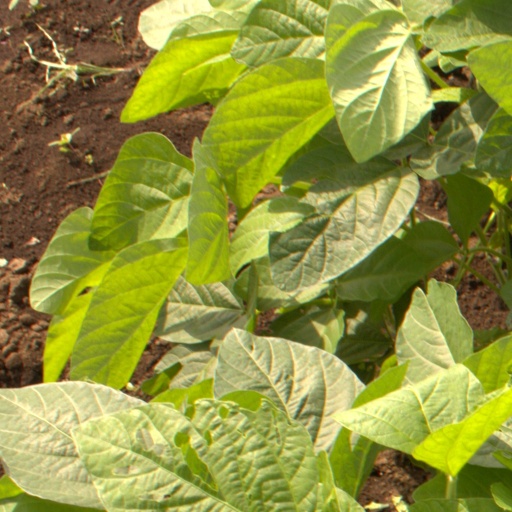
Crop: soybean